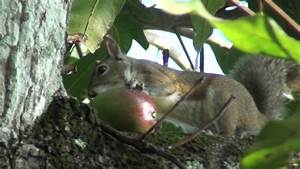
Label: squirrel